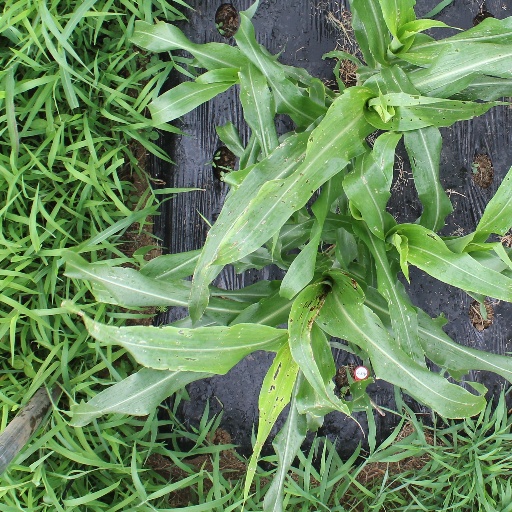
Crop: sorghum